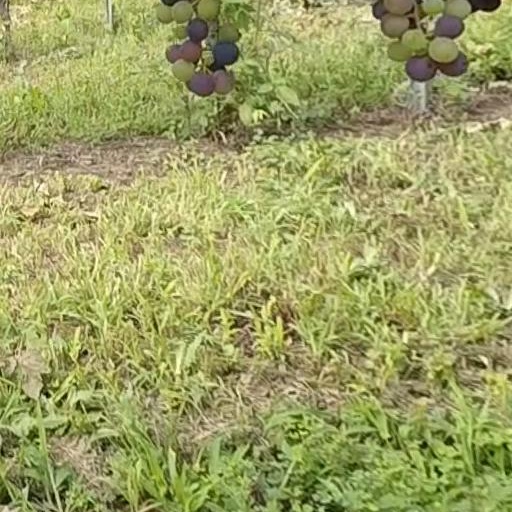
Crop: grape